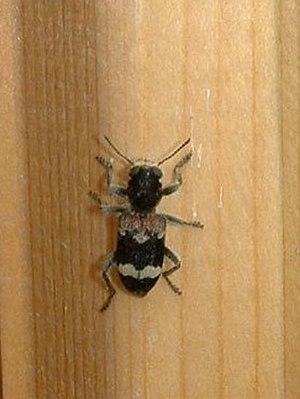
Clerus est un genre d'insectes de l'ordre des coléoptères, de la famille des Cleridae.